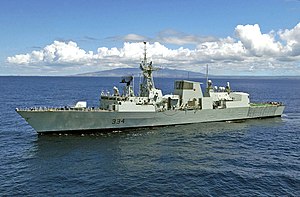
Royal Canadian Navy / Flåden / Kampskibe
HMCS Regina, en fregat af Halifax-klassen.
Royal Canadian Navy, er den maritime gren af Canadas væbnede styrker. Flåden opererer omkring 33 krigsskibe samt adskillige støttefartøjer og har 8.500 militært ansatte, 5.100 reservister og 5.300 civilt ansatte. Den nuværende chef for marinestaben er Viceadmiral Paul Maddison.